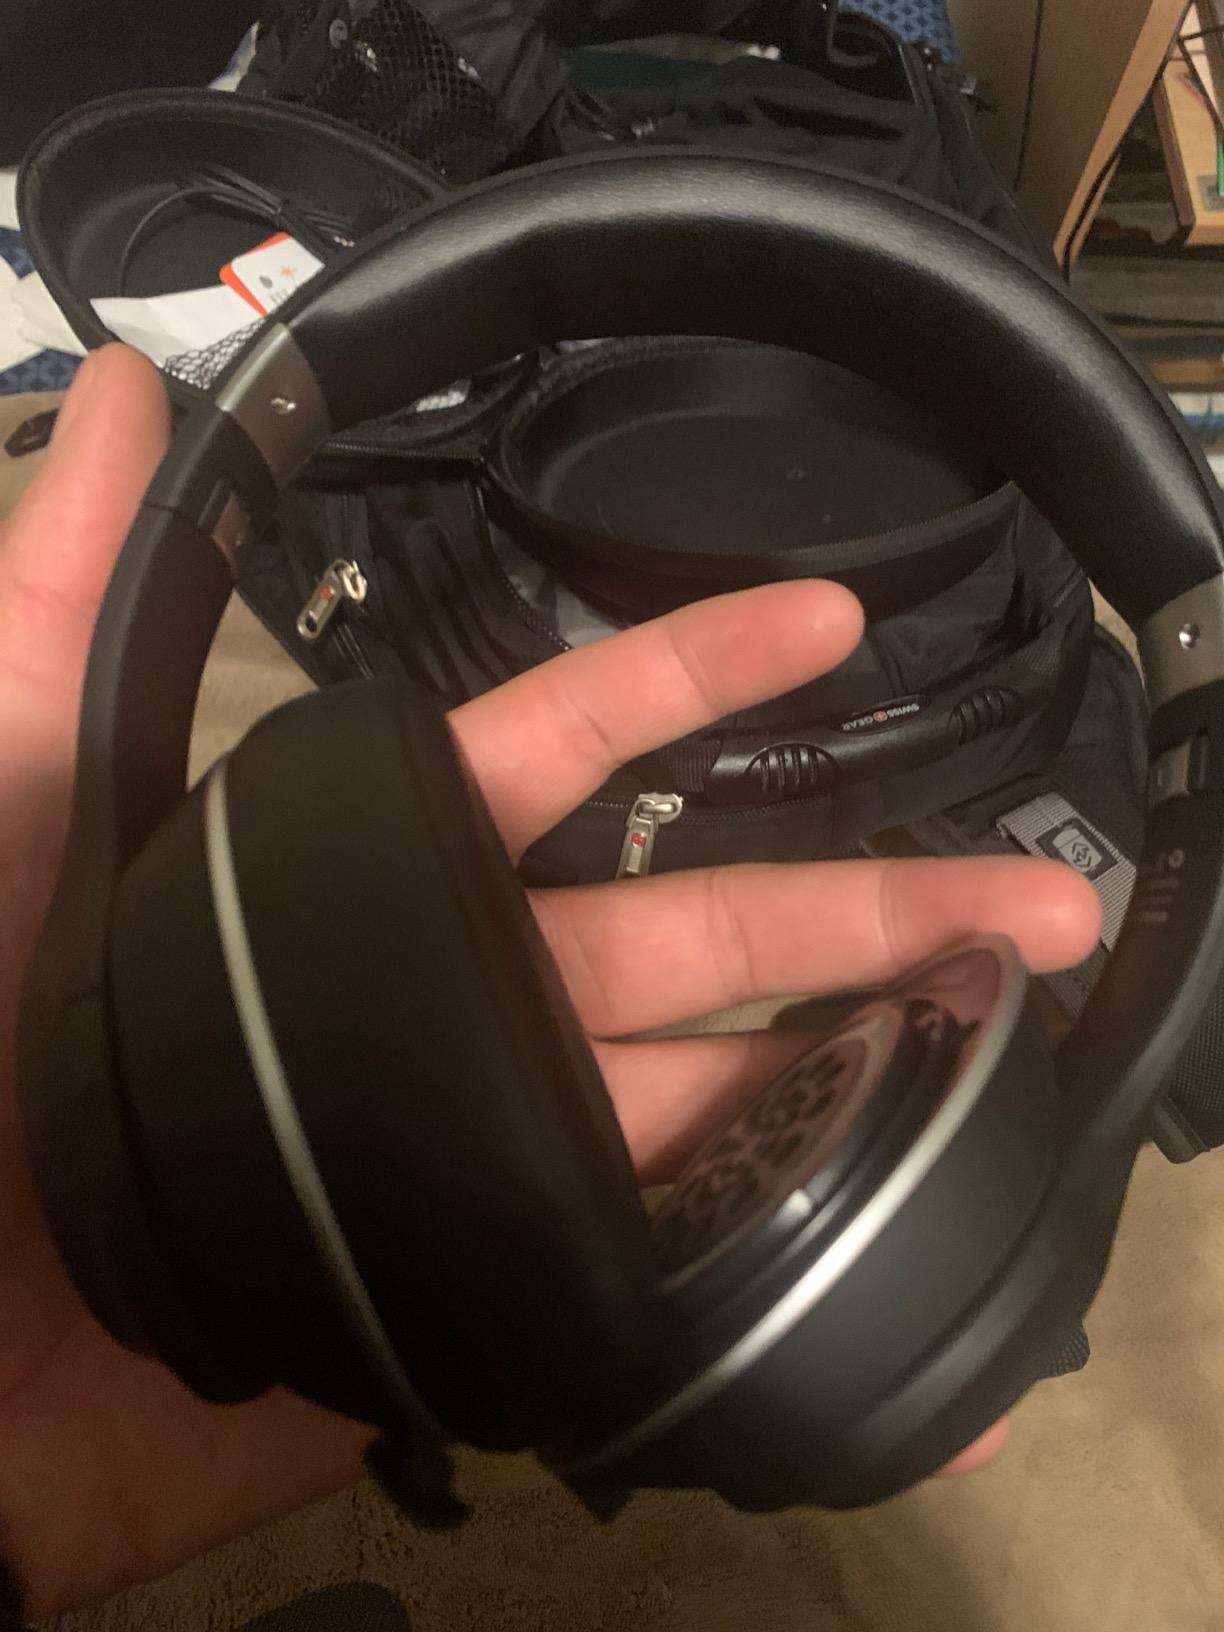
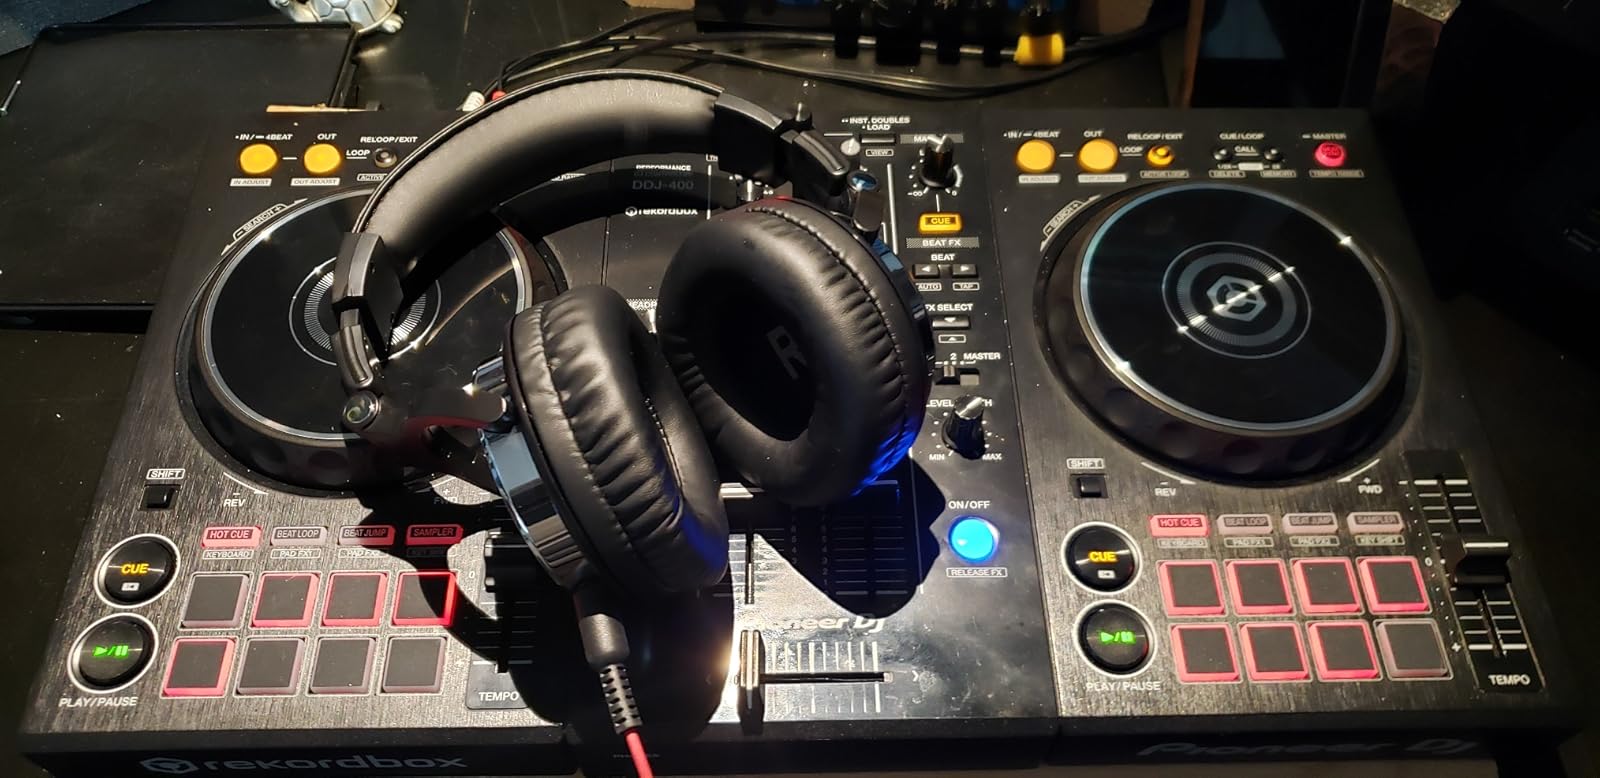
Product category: headphones
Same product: no